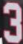
Number: 3